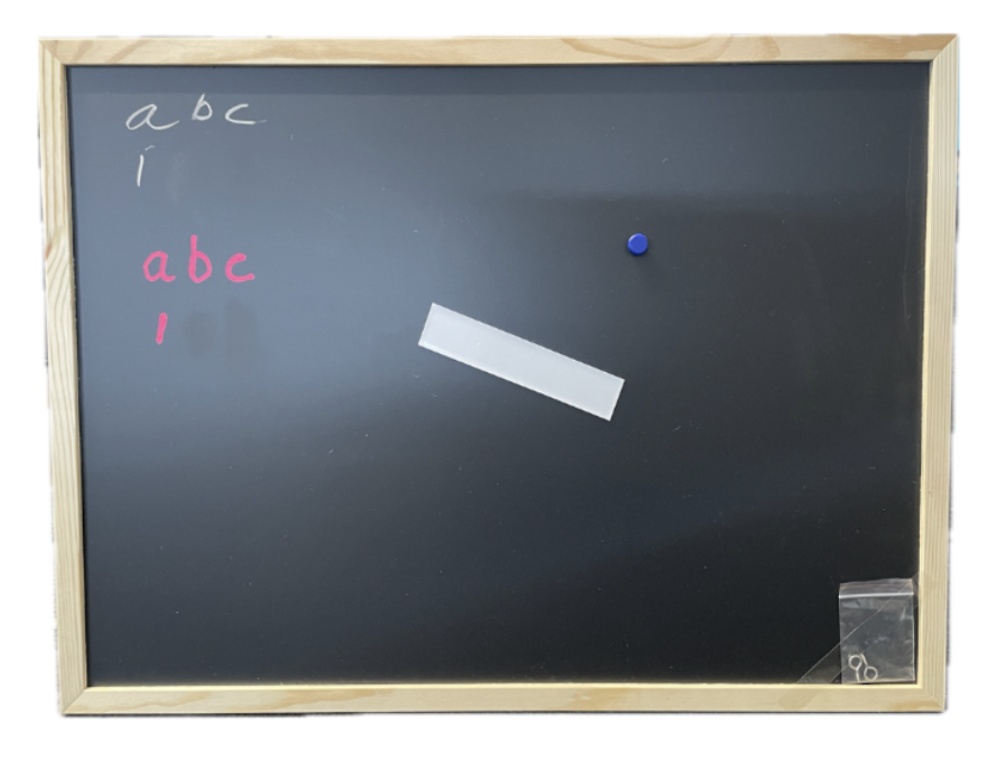
MAGNETIC CHALKBOARD | Wood Frame | Free 4Pk Liquid Chalk
This simple and effective wall-mounted chalkboard is made from melamine for durability. This board is perfect for displaying your specials or drinks menu and can even be used outside to draw customers into your business. The bold, black chalkboard background creates a high contrast with white or coloured chalk and is an absolute eye-catcher . The board is protected from damage to the edges by a sturdy wooden frame that can be painted, stained or varnished in a colour of your choice. We use only top-quality, knot-free pine. FEATURES & BENEFITS High-quality, long-lasting chalkboard Magnetic Chalkboard surface is highly durable, erases easily and resists staining and ghosting Board works well with chalk and liquid chalk markers Clean to as new with a damp cloth For best results, use good quality chalk Great value for money A sturdy wooden frame protects the boards from damage to the edges Paint or stain the frame to suit your colour scheme 4 Pack of Liquid Chalk Pens for Free
Brand: Noticeboard
Category: Office Supplies > Presentation Supplies > Chalkboards